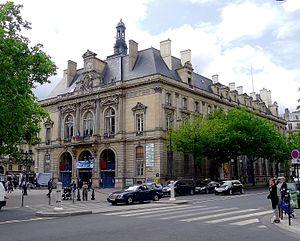
Mairie du 11e arrondissement - Paris XI
La place Léon-Blum, anciennement mais encore parfois dénommée dans l'usage place Voltaire, est une voie située dans les quartiers de la Roquette et Saint-Ambroise du 11ᵉ arrondissement de Paris.